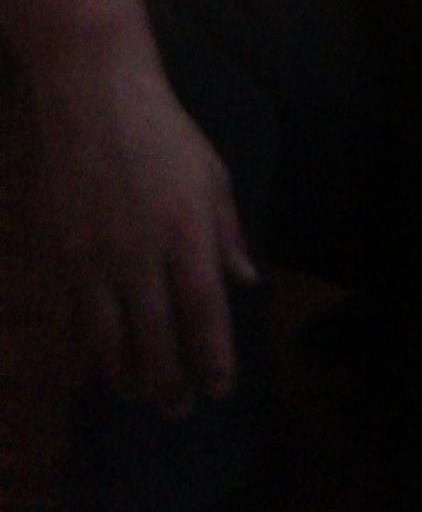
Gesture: no_gesture